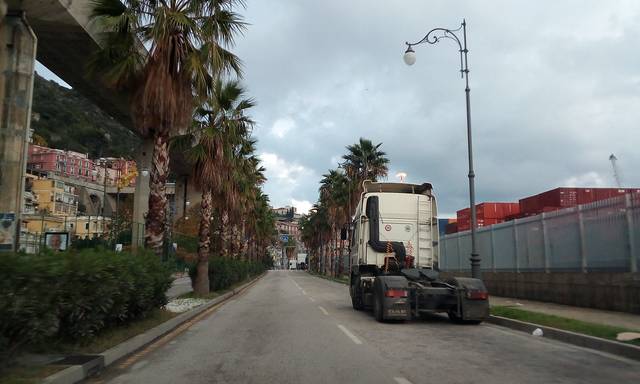
Region: Italy
Coordinates: 40.676, 14.74